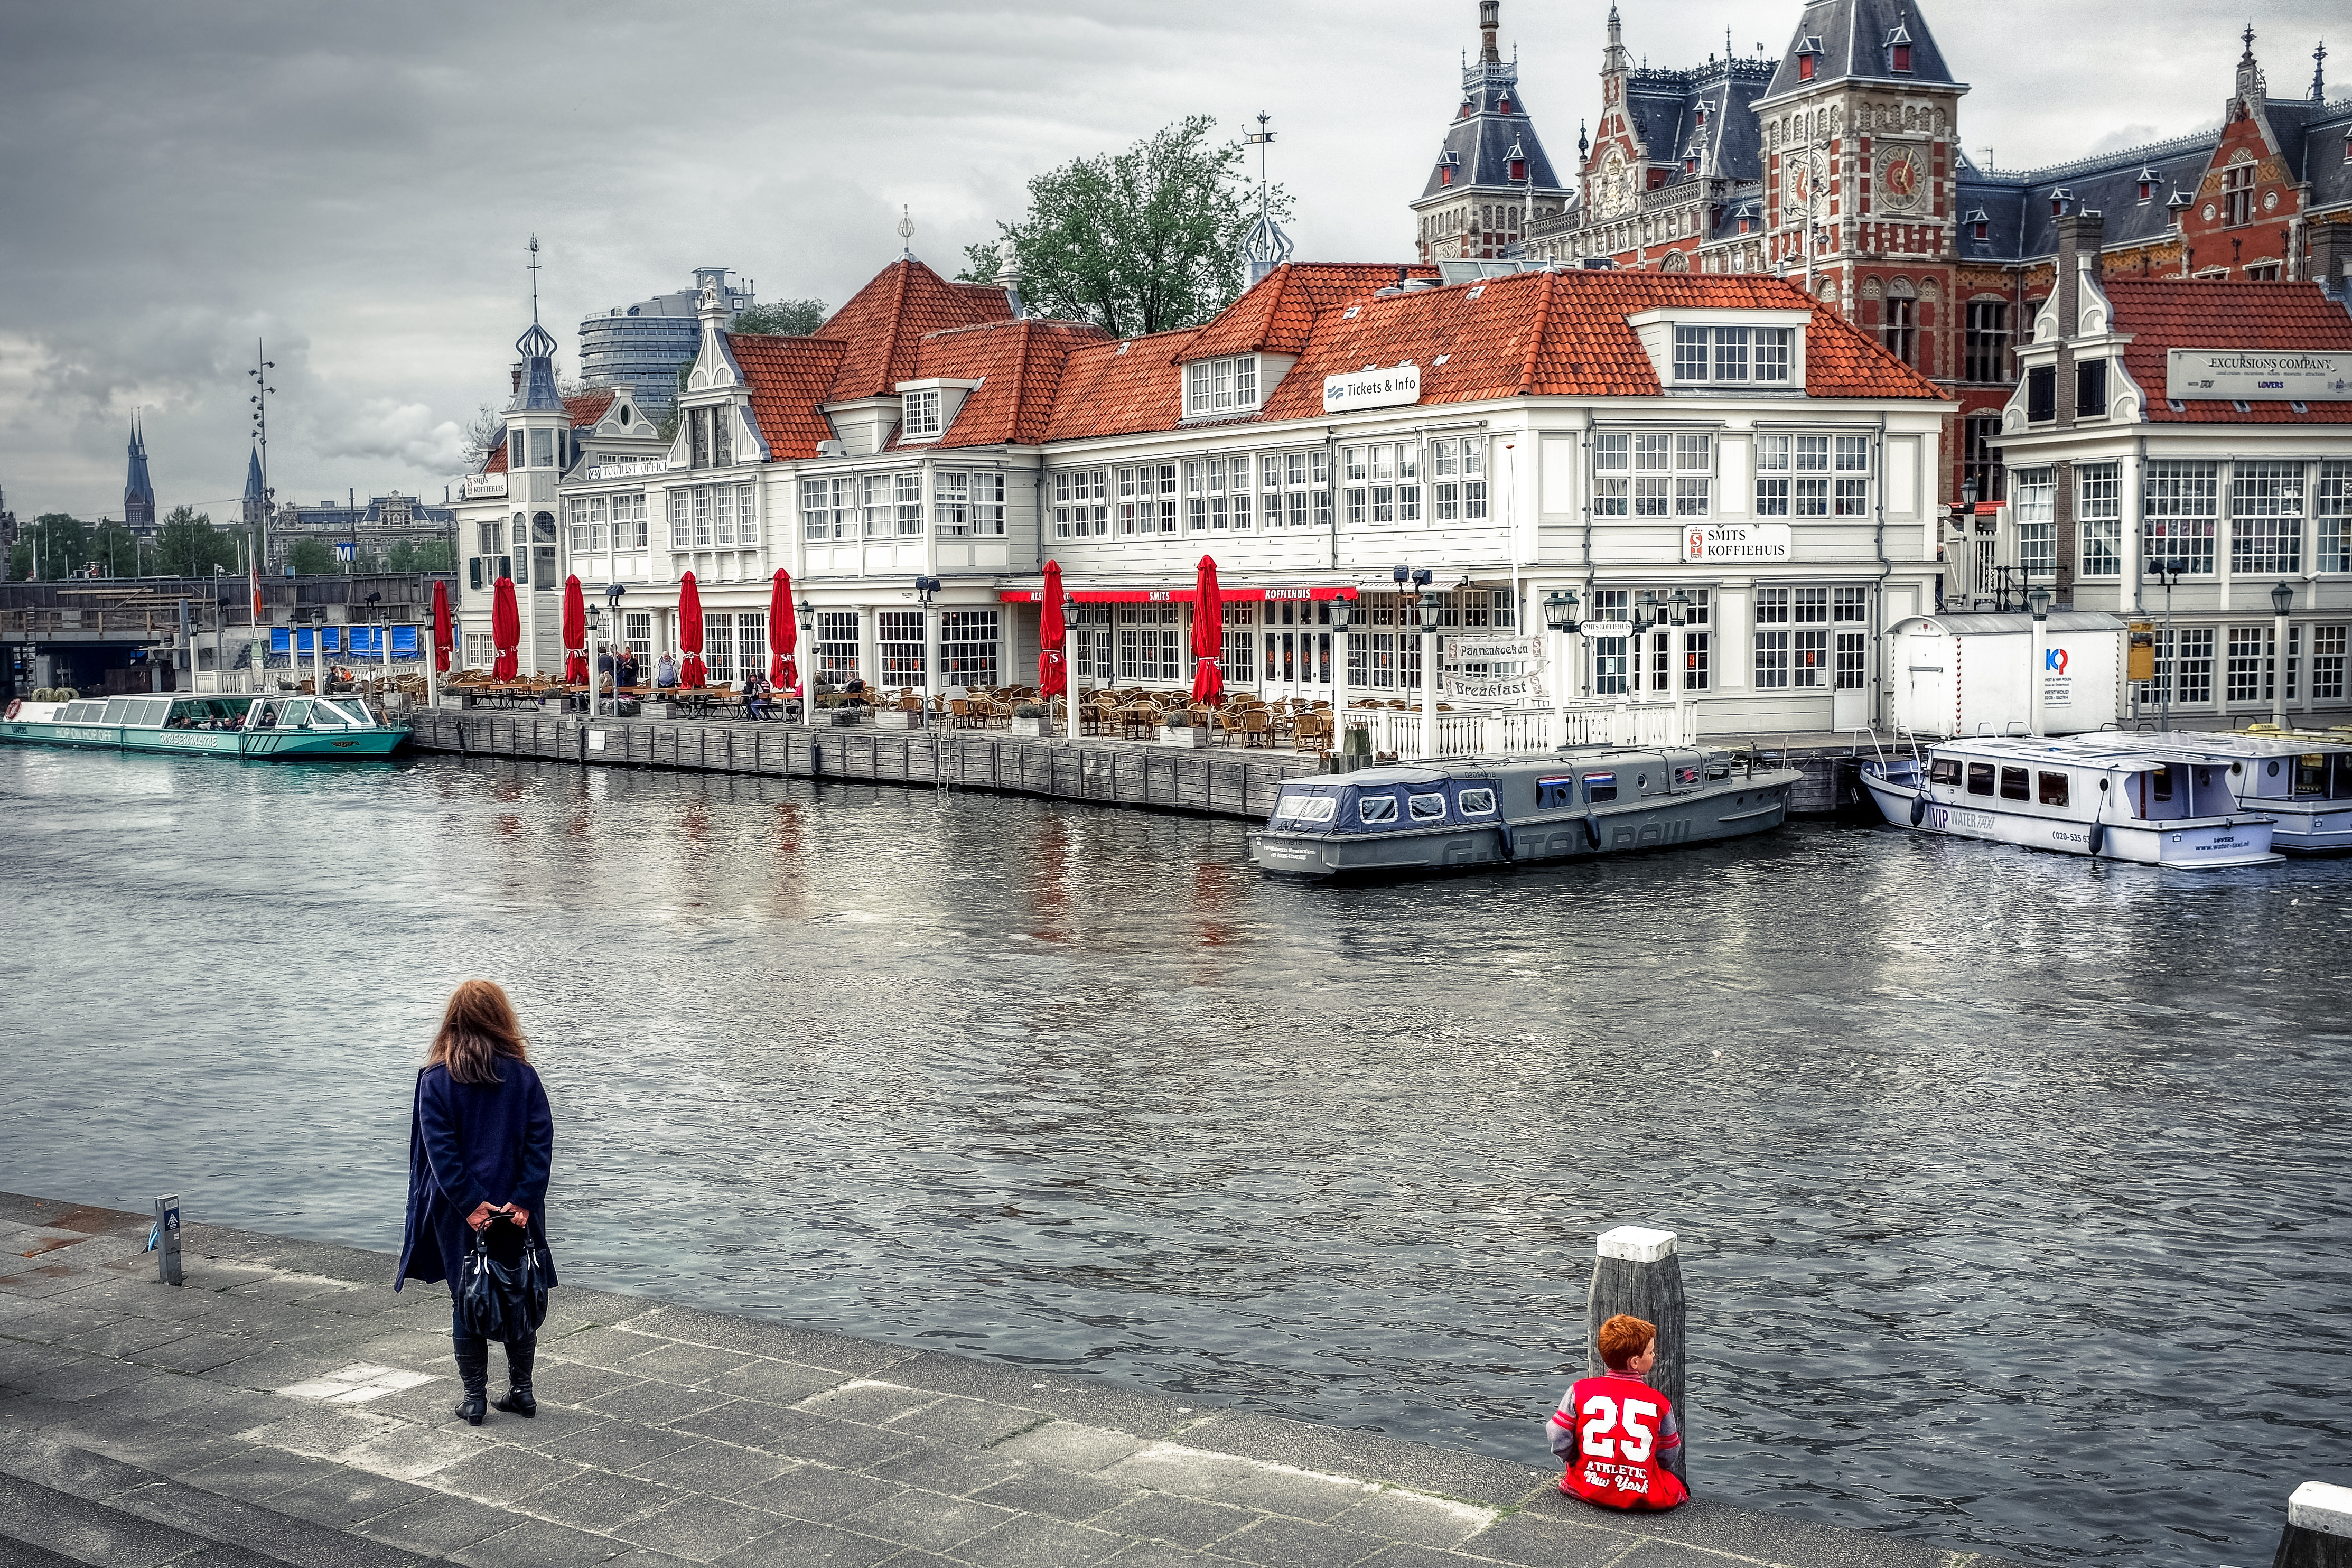
sea, water, boat, river, canal, ship, fujifilm, waiting, vehicle, harbor, port, tourism, waterway, ferry, hdr, holland, amsterdam, boats, x100, channel, fuji, stphotographia, watercraft, x100s, centralstation, canals, tonemapping, koffiehuis, smitskoffiehuis, passenger ship